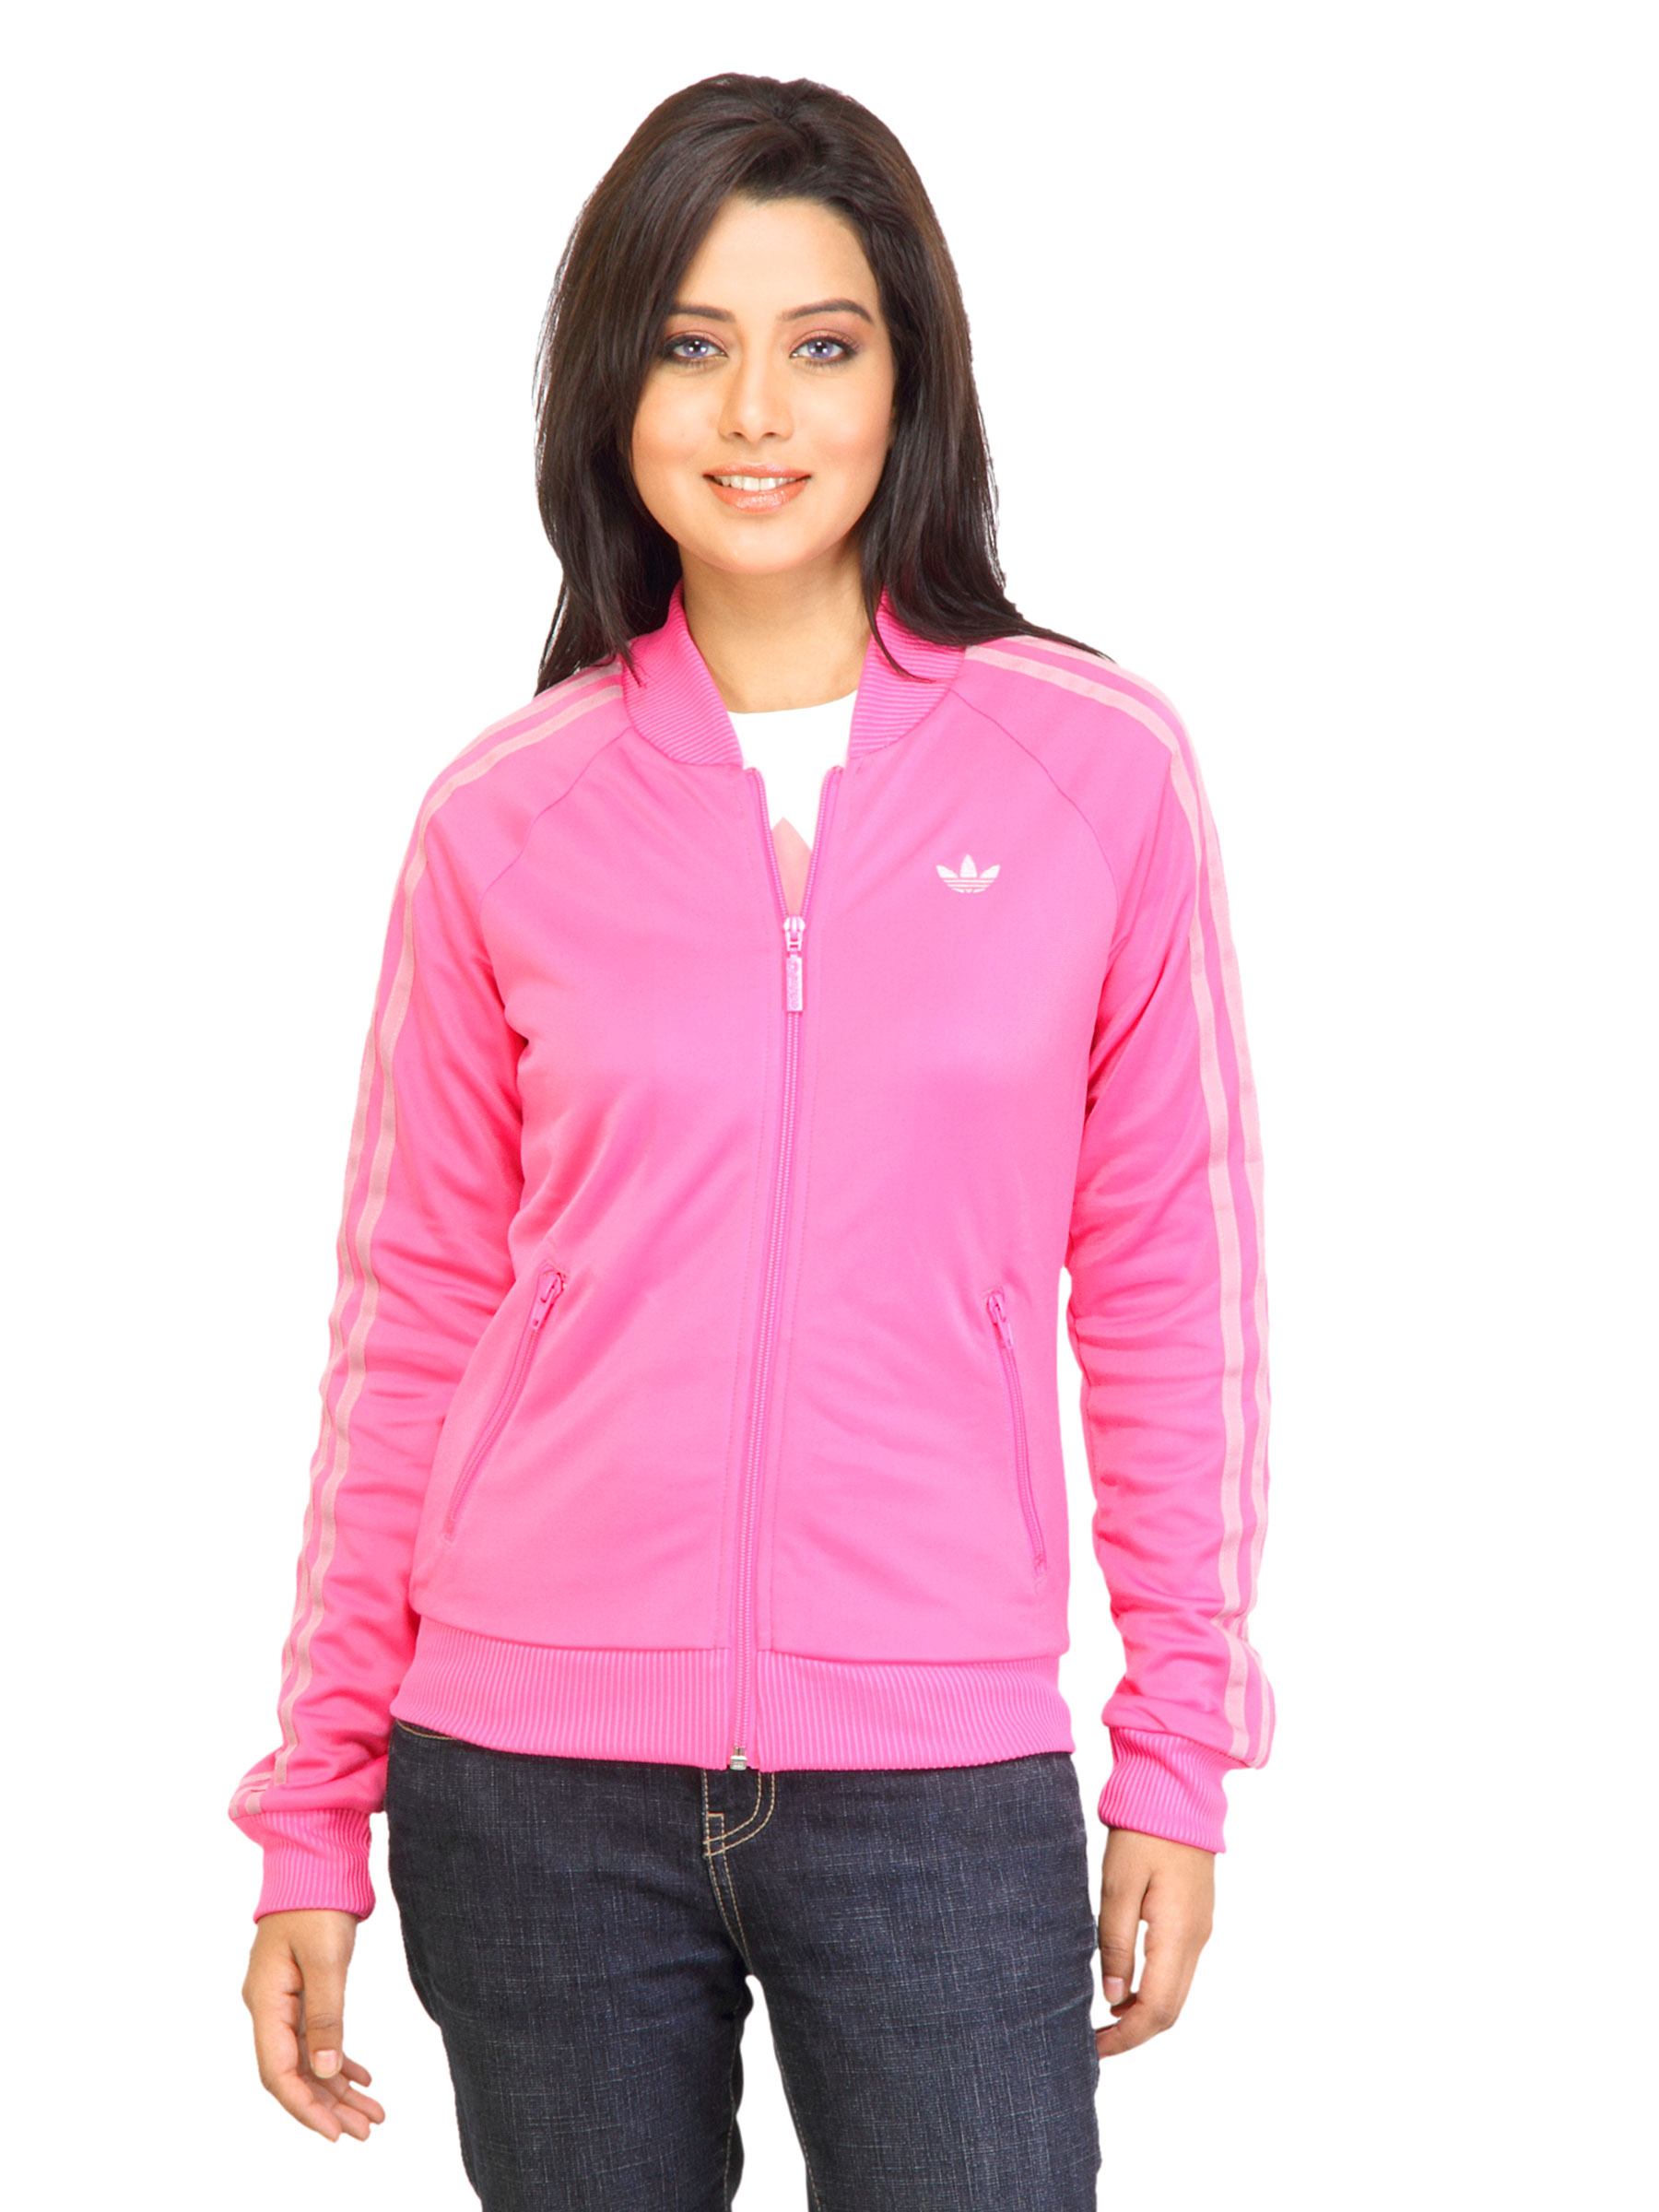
ADIDAS Originals Women Supergirl TT Pink Jacket
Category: Apparel / Topwear / Jackets
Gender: Women
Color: Pink
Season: Summer 2011
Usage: Casual